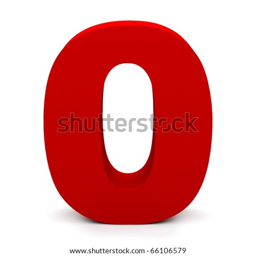
number on a white background .